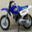
Label: motorcycle